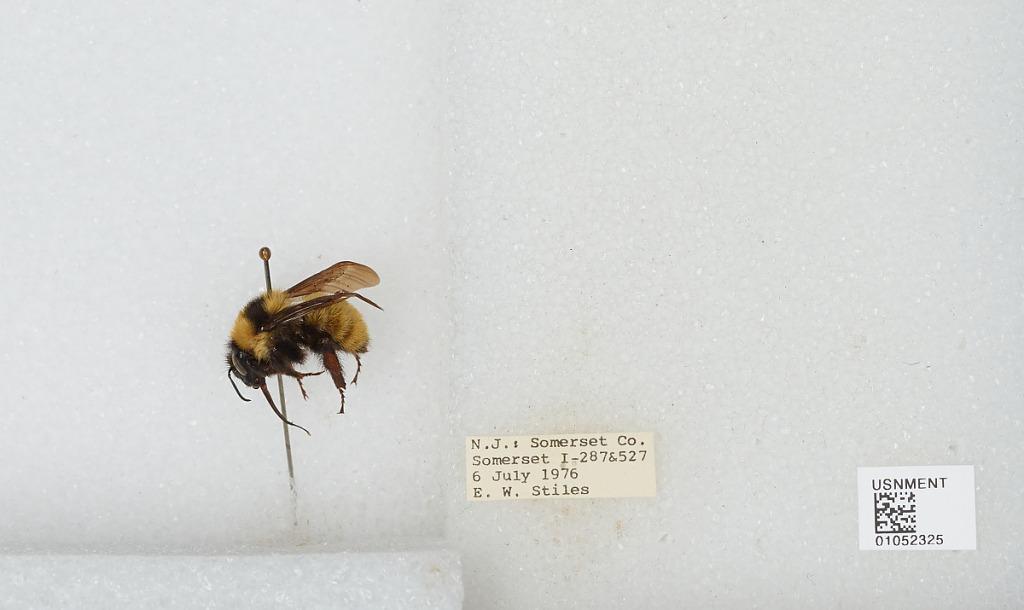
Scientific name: Bombus sp.
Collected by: E. Stiles
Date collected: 1976-7-6
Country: United States
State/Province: New Jersey
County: Somerset
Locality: I-287 & 527
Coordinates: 40.595, -74.6233